Ray casting

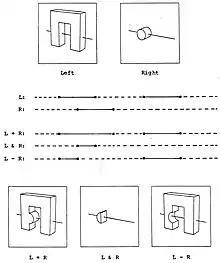
The three binary operations: union (+), intersection (&), and difference (−)

Ray casting is a natural modeling tool for making shaded pictures. The grayscale ray-casting system developed by Scott Roth and Daniel Bass at GM Research Labs produced pictures on a Ramtek color raster display around 1979. To compose pictures, the system provided the user with the following controls: